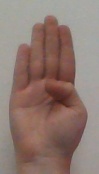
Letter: kaaf